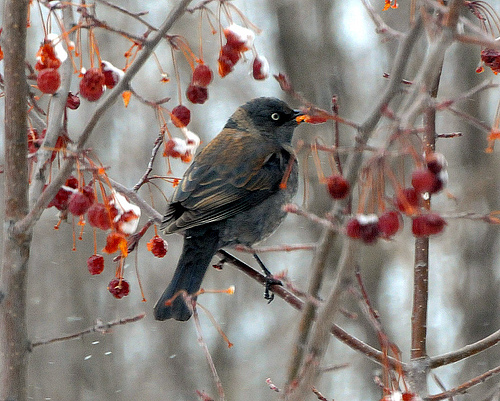
small dark gray bird, brown secondaries,white eyes.
this bird is black in color with a small black beak and white eye ring.
this bird has a white eye ring, small black bill, a grey side and solid black rectrices
this bird has a speckled belly and breast with a short pointy bill.
this bird is sooty black in color with a reddish back and a white eye.
this bird is black with grey and has a long, pointy beak.
this bird has wings that are black and has an orange bill
this bird is mostly black with some brown, and has a round body, large head, and small bill.
a small black bird with brown striped wings.
this small white-eyed bird has a dark grey tail, black wingulars shaded with brown and and shaded grey belly and breast.
Species: Rusty Blackbird